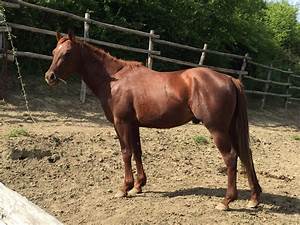
Label: cavallo